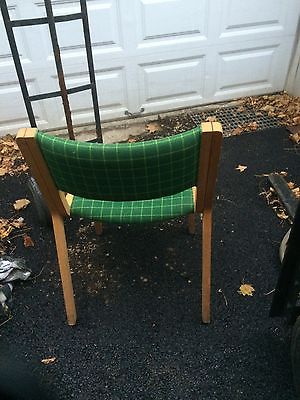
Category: chair